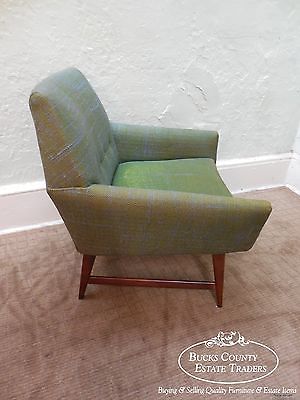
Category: chair